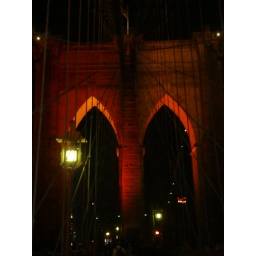
the brookyln bridge looks sultry in red